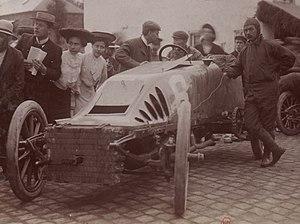
[Collection Jules Beau. Photographie sportive]
Pipe était le nom de marque des véhicules motorisés fabriqués par la Compagnie Belge de Construction Automobile des frères Alfred et Victor Goldschmidt, deux constructeurs belges établis à Bruxelles.